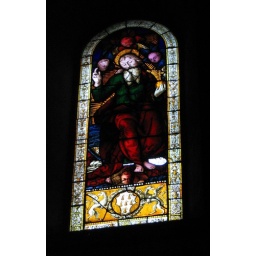
Stained glass window in the Chiesa di San Salvatore al Monte.